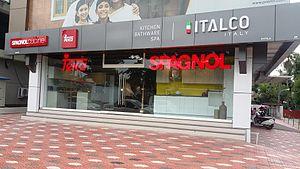
Teka Group est une multinationale fondée en Allemagne en 1924 et axée sur la fabrication et la commercialisation d'appareils électroménagers, produits de cuisine, salle de bains, des conteneurs industriels vitrifiés et cuisine commerciale.